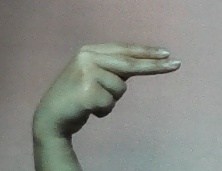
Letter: ain